Stina Mårtensson

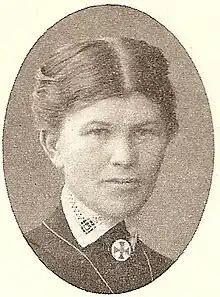

Stina Mårtensson (3 June 1882 – 1962) was a Swedish missionary. She served with the Swedish Missionary Society in Chinese Turkestan (present day Xinjiang) and India.